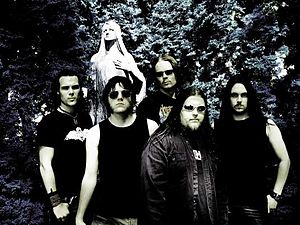
The Crown
23. juni 2003
The Crown var et døds/thrash metal-band der blev stiftet i 1990 i Trollhättan, Sverige. Bandet hed originalt Crown of Thorns men blev tvunget til at skifte navn da der allerede var et andet band med navnet. Bandets sangtekster var meget inspireret af død, anti-religion og satan De var kendt for at blande elementer fra thrash metal med dødsmetal. The Crown blev opløst i 2004. Derefter stiftede Lindstrand bandet One Man Army and the Undead Quartet mens Tervonen stiftede Angel Blake som var navngivet efter en sang af Danzig.